Peter Swärdh

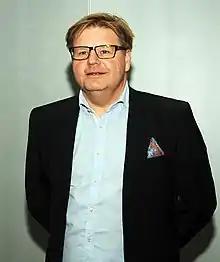

Peter Swärdh (born 27 February 1965) is a Swedish football manager and former player.